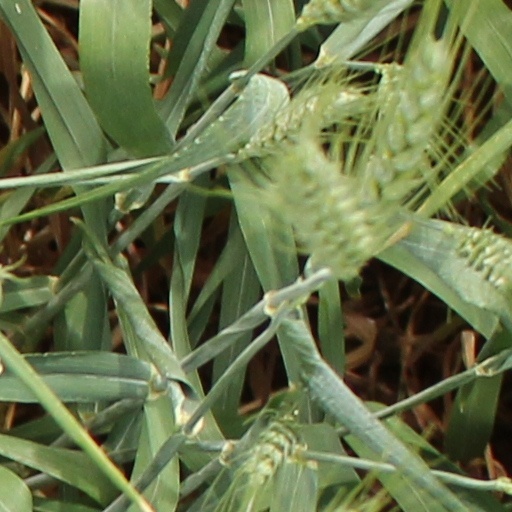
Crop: wheat